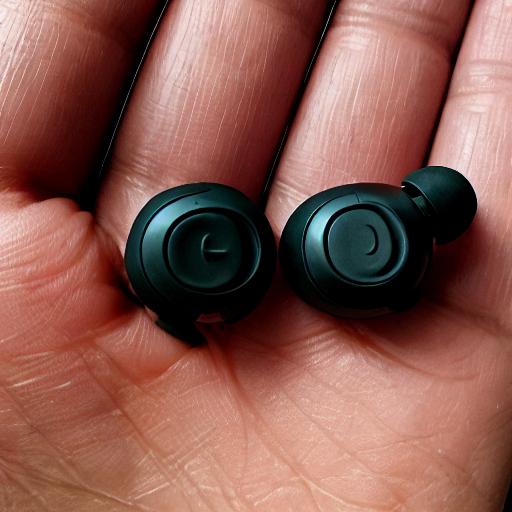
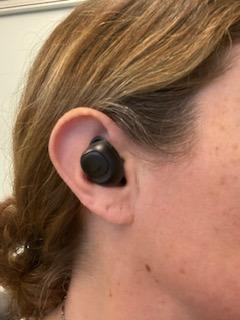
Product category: earbuds
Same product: no